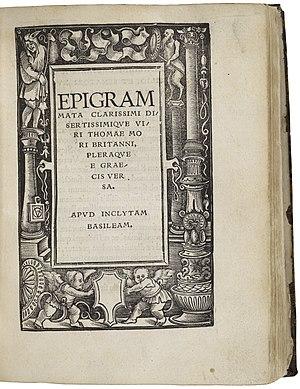
L'Utopie est un ouvrage de Thomas More écrit en latin et publié en 1516. Thomas Morus fut un juriste, historien, philosophe, humaniste et homme politique anglais.